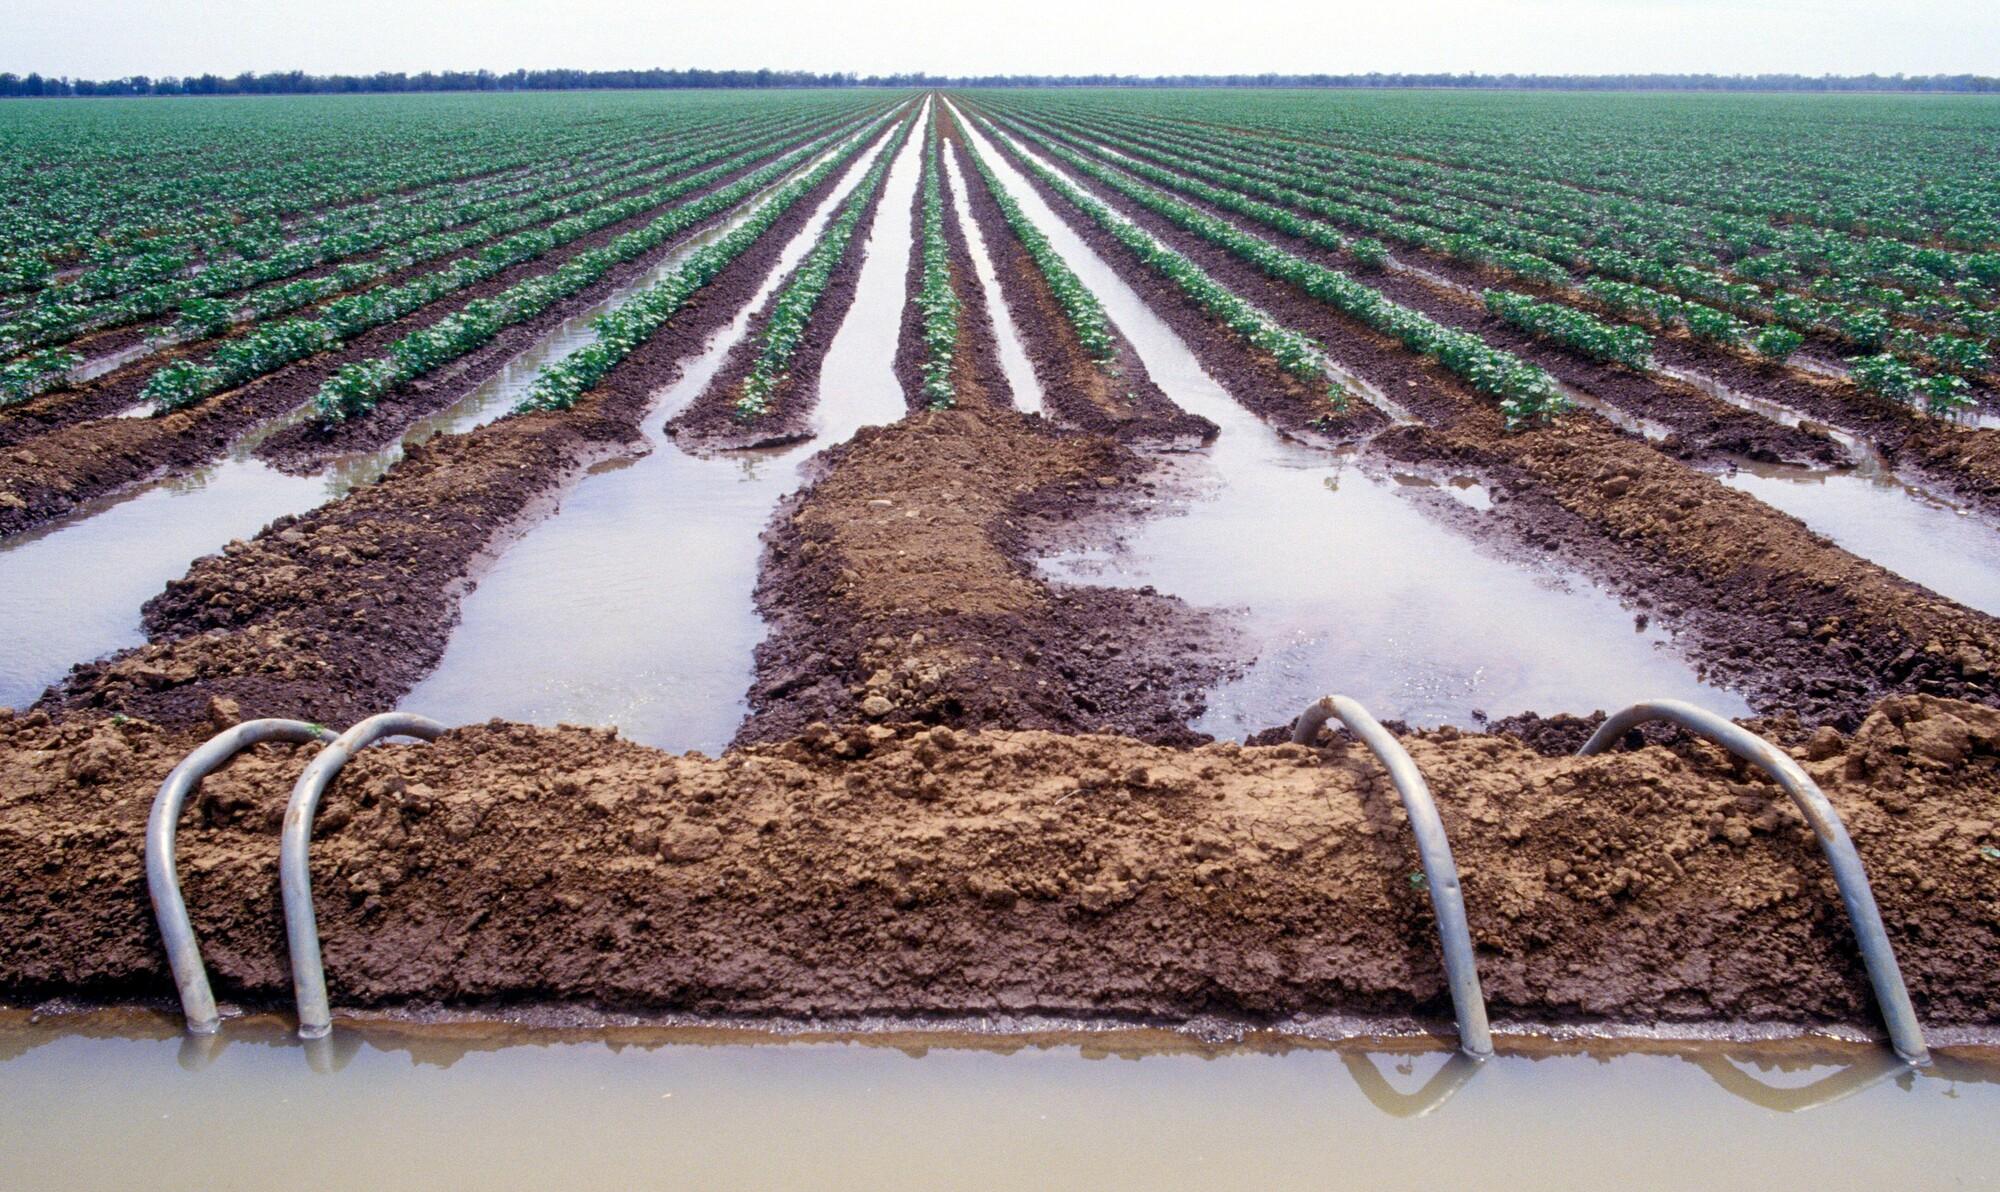
Shamba la mbogamboga linalomwagiliwa kwa njia ya kisasa, lina mimea yenye afya nzuri inayopata maji kwa usahihi kupitia mfumo wa umwagiliaji wa kisasa.